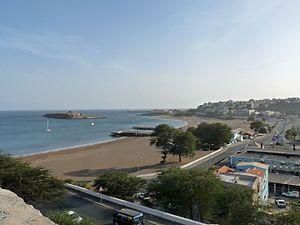
Plage de Gamboa à Praia (Cap-Vert)